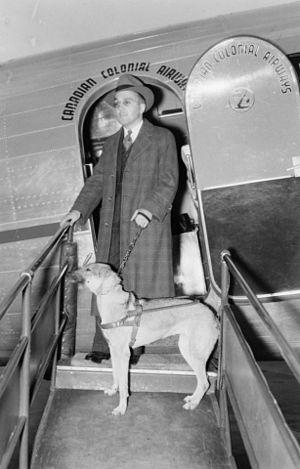
Nous voyons Monsieur Thomas à sa descente d'un avion de la «Canadian Colonial Airways» guidé par son chien d'aveugle."
Un chien guide d'aveugle est un chien utilisé par un déficient visuel pour faciliter sa vie quotidienne, et notamment ses déplacements. Ces chiens sont formés dans des écoles spécialisées, et remis à leur futur maître gratuitement.